Zhydachiv

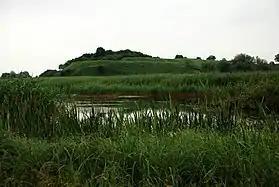
Mount Zamok with remains of earthen walls of 18th–19th centuries' fortification

The first written mention of the city dates from the year 1164. At that time the city was part of Galician Rus' and was an important trade center at the confluence of the river Stryi in Dniester with a stone church of St. Nicholas.